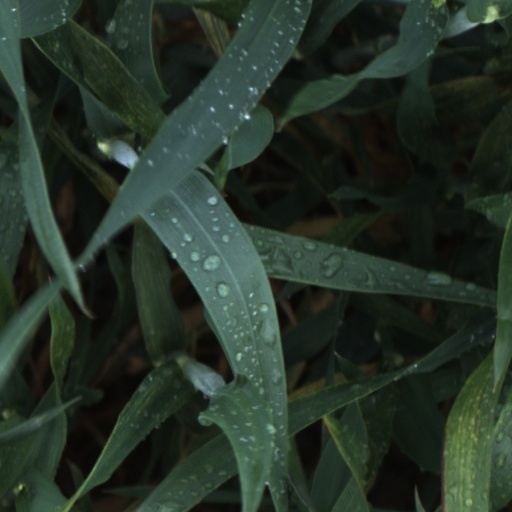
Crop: wheat